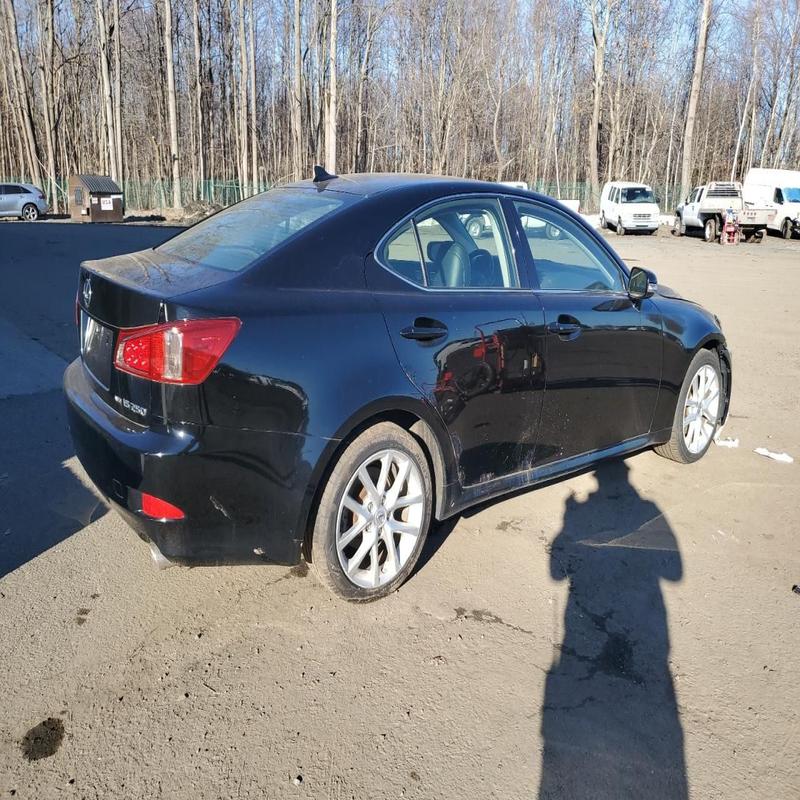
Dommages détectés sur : porte arrière droite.
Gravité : mineur